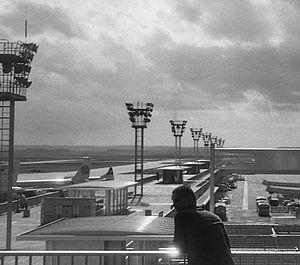
Aéroport d'Orly
En France, les ingénieurs électroniciens des systèmes de la sécurité aérienne de la Direction générale de l'Aviation civile contribuent à la sécurité aérienne en veillant jour et nuit au bon fonctionnement des systèmes techniques de la navigation aérienne qui permettent d'assurer le contrôle de la circulation aérienne sur le territoire national. Dotés d'un grand sens des responsabilités, ils assurent l'étude, l'installation, le paramétrage et la surveillance des systèmes en temps réel.
La Jetée est un film français de science-fiction de Chris Marker, sorti en 1962 et d'une durée de 28 minutes.